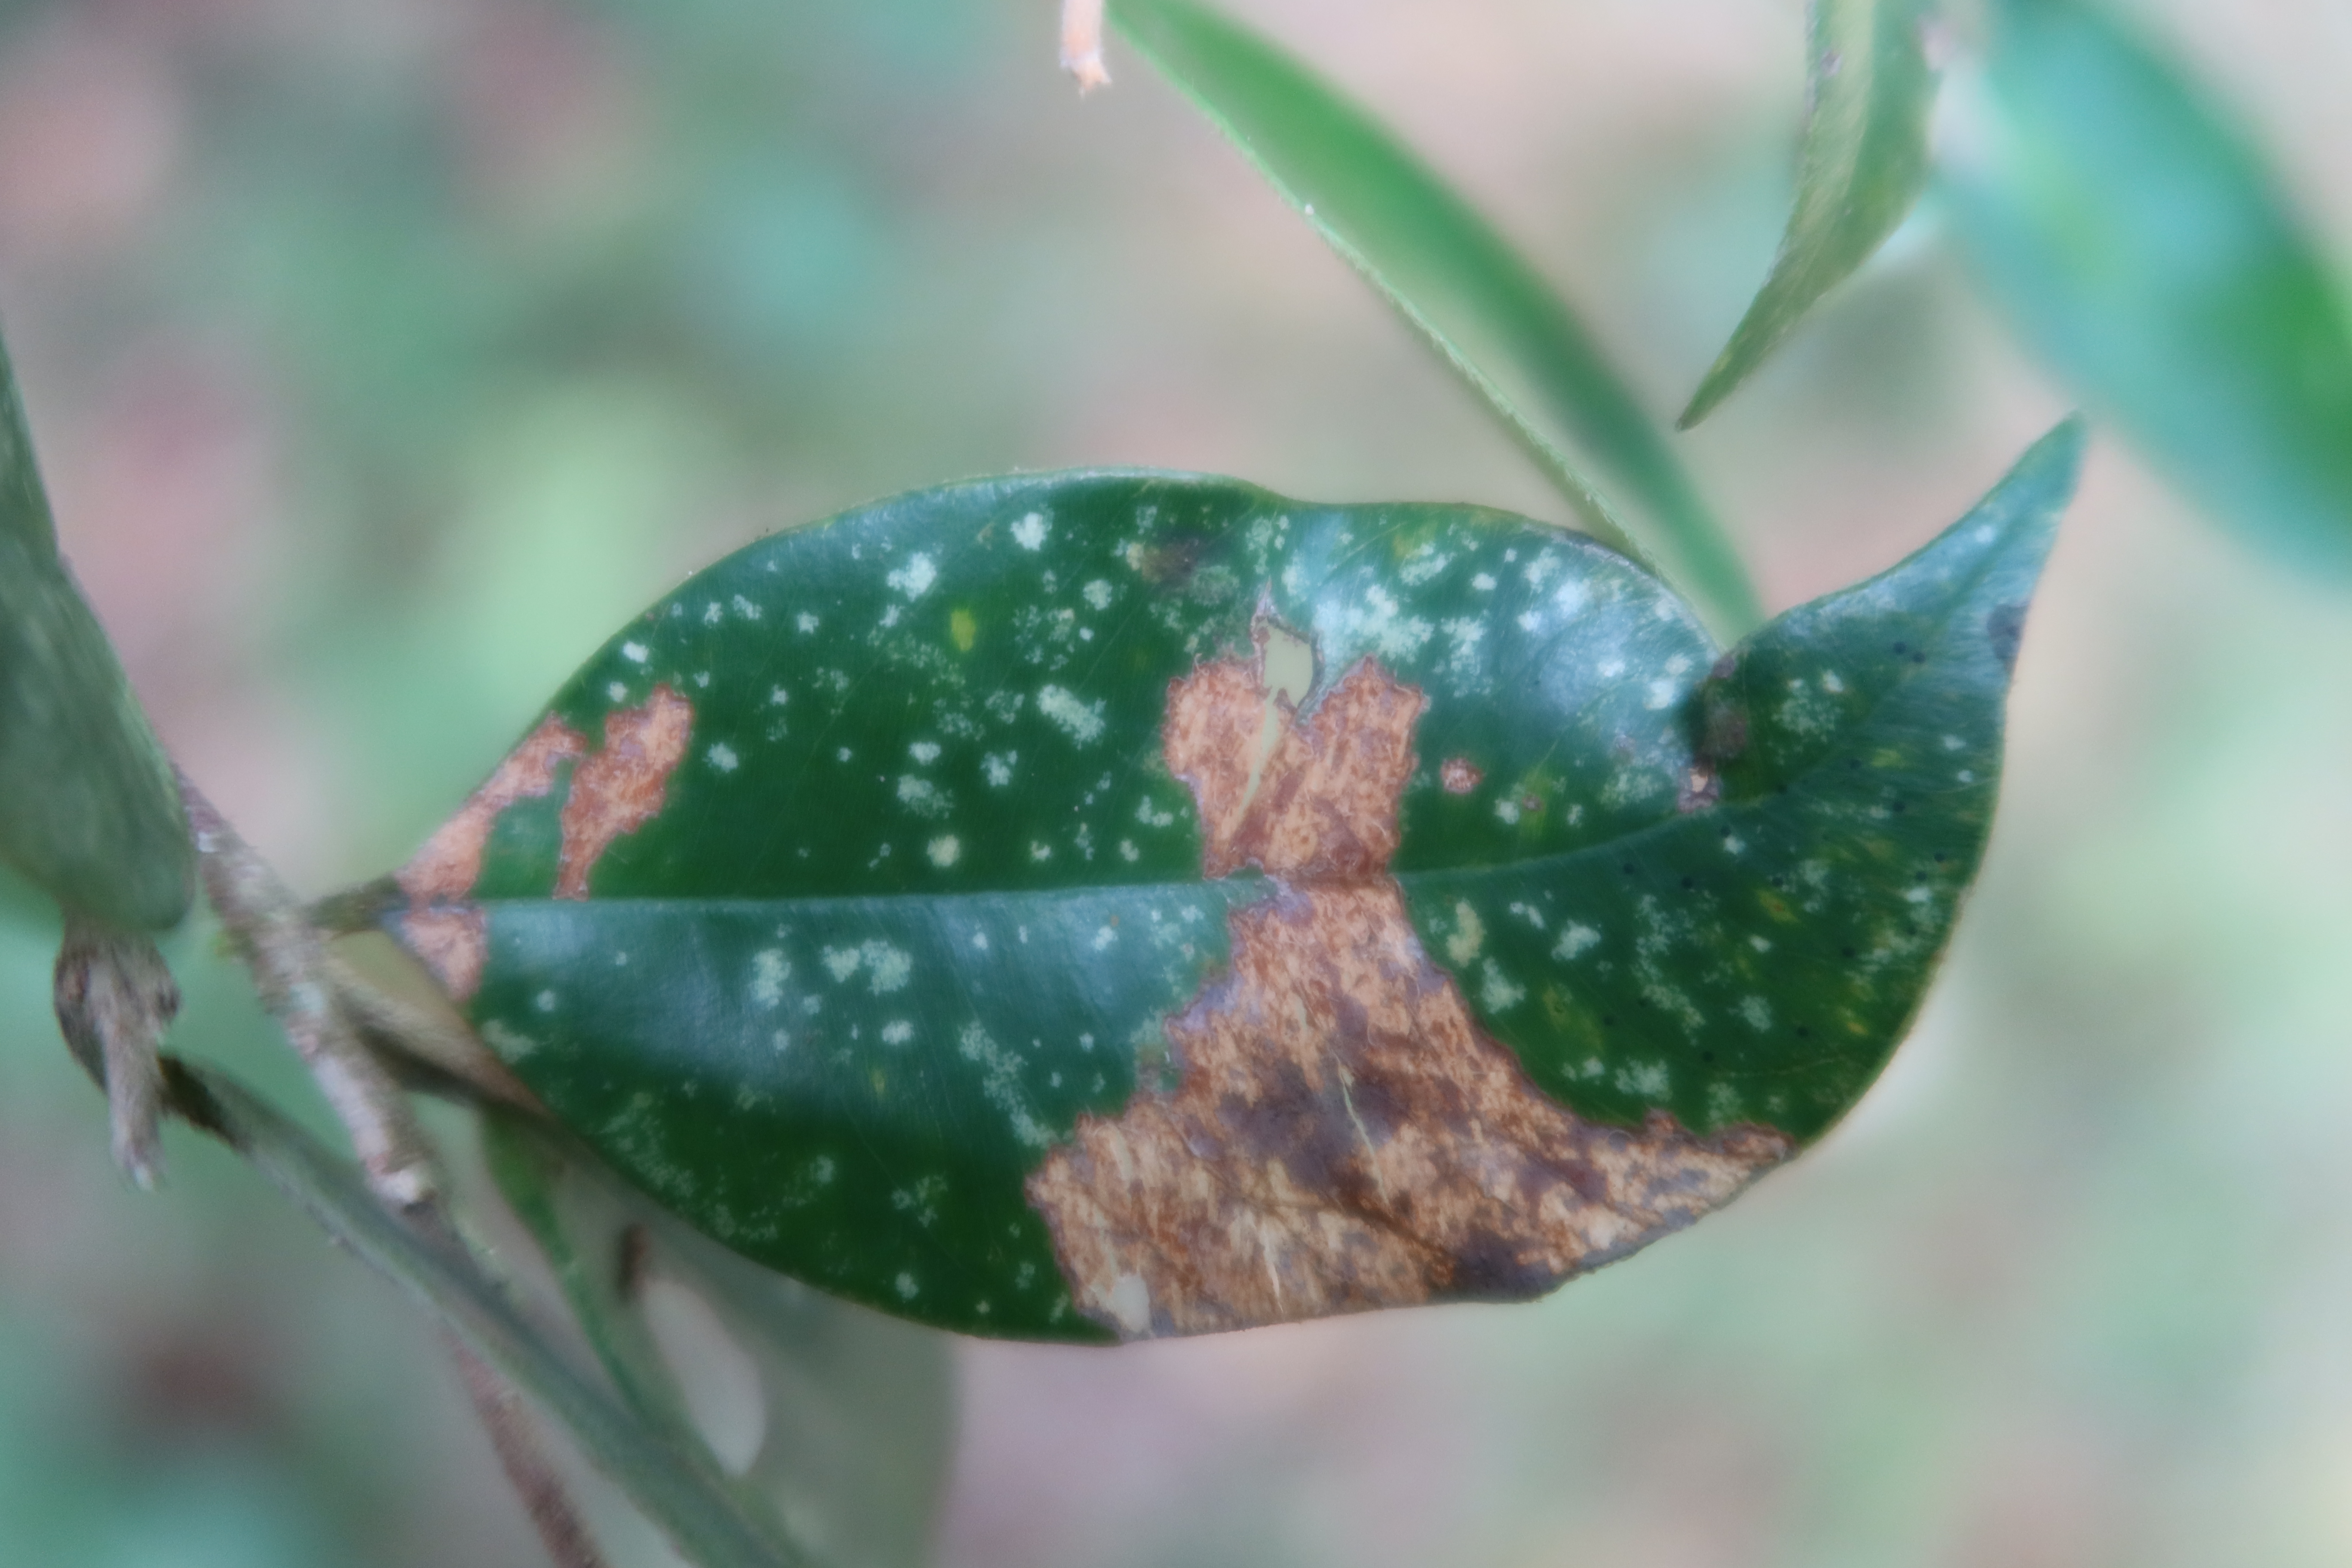
Label: Anthracnose